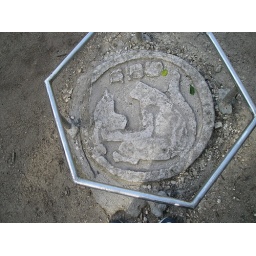
This was embedded in the ground (along with the skull) in the second, unrestored ball court.